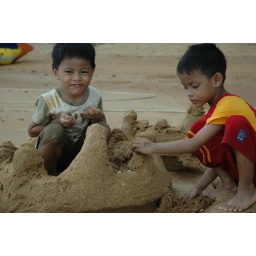
my boys being creative by building their castle of dream from sand.